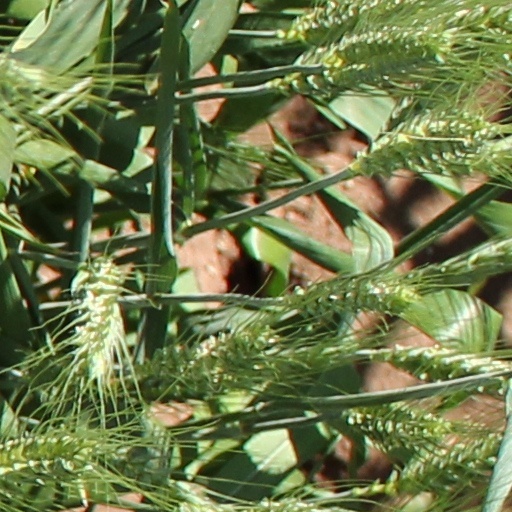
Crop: wheat